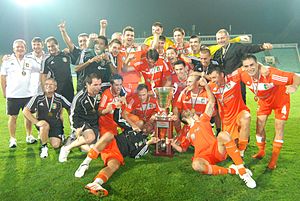
PFC Litex Lovetj
Spillere fra PFC Litex Lovetj fejrer sejren i den bulgarske Supercup 2010
Litex Lovetj er en fodboldklub fra Bulgarien, som blev stiftet i 1921.